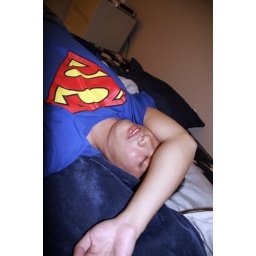
Henry is flying around the Daily Planet building